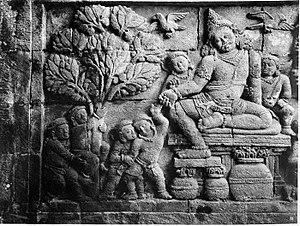
Le temple de Mendut ou Candi Mendut est un temple bouddhiste construit au IXᵉ siècle par la dynastie javanaise des Sailendra. Il est situé à 3 kilomètres à l'est du temple de Borobudur dans le centre de l'île de Java en Indonésie.
Margarethe Mathilde Weissenborn née à Kediri, Indes orientales néerlandaises le 22 mars 1889 et morte à Baarn, Pays-Bas le 28 octobre 1964 était une photographe.